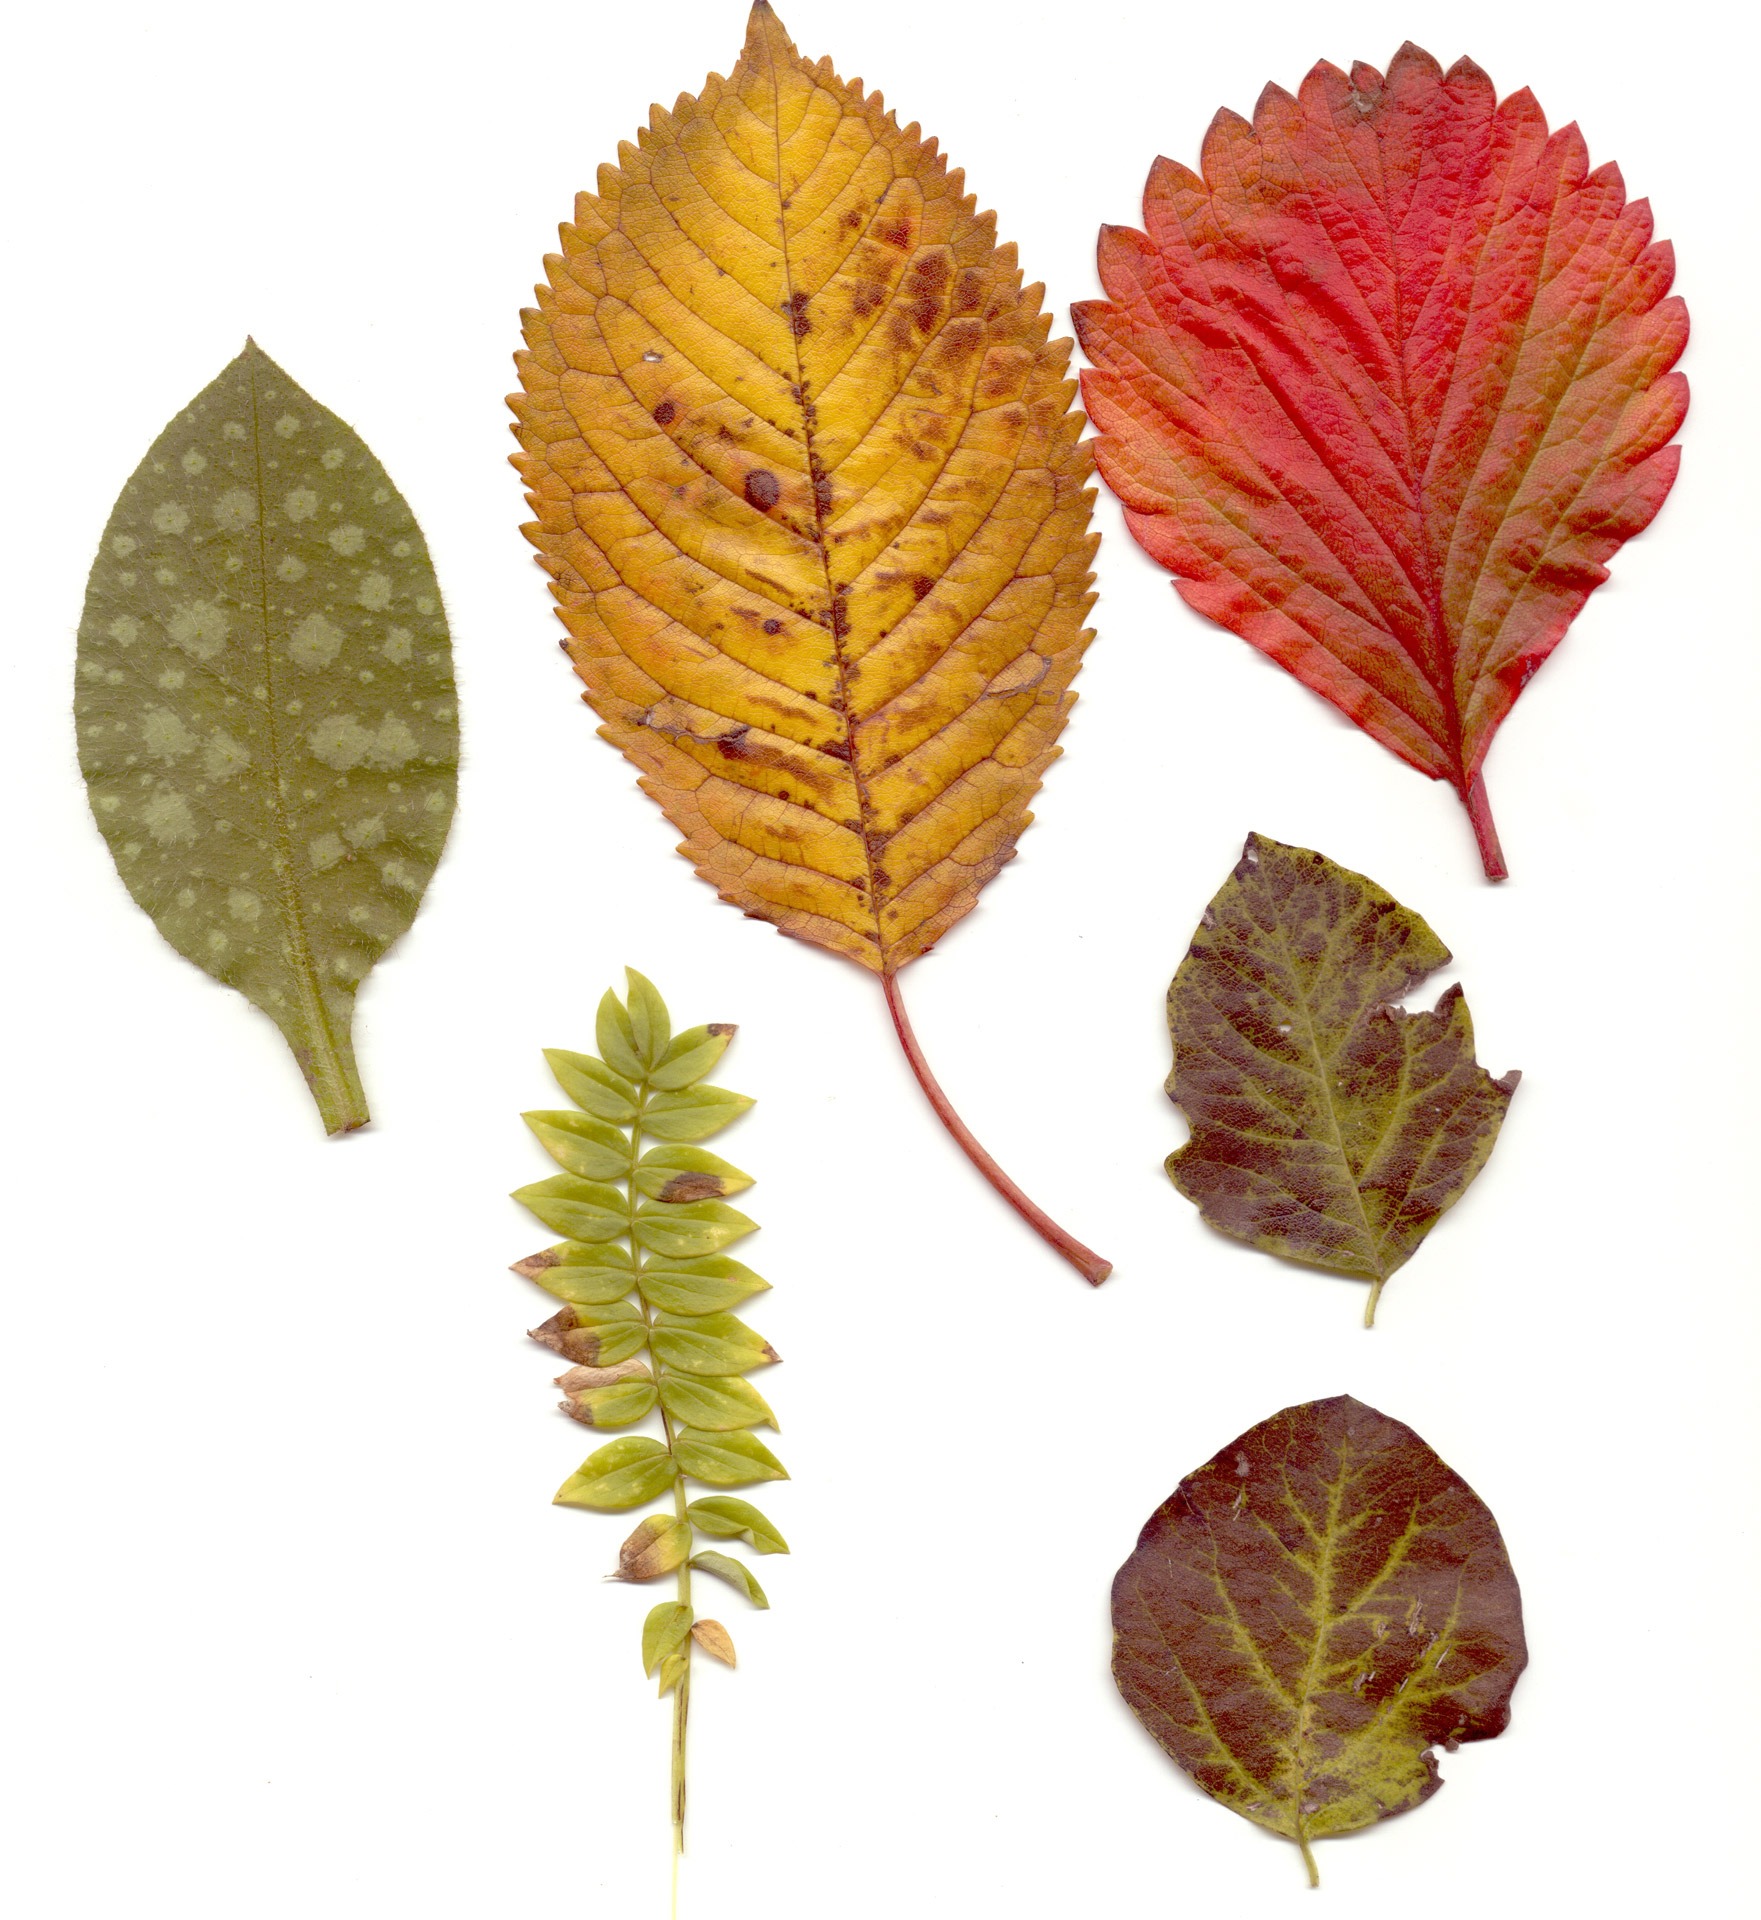
tree, forest, branch, plant, leaf, flower, petal, dry, food, red, produce, autumn, botany, colorful, flora, trees, leaves, pressed, flowering plant, grass family, plant stem, woody plant, land plant